The Cloisters

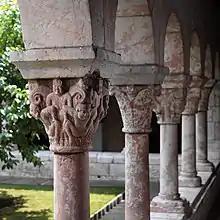
Stone pillars and capitals with grotesques

The building is set into a steep hill, and thus the rooms and halls are divided between an upper entrance and a ground-floor level. The enclosing exterior building is mostly modern, and is influenced by and contains elements from the 13th-century church at Saint-Geraud at Monsempron, France, from which the northeast end of the building borrows especially. It was mostly designed by the architect Charles Collens, who took influence from works in Barnard's collection. Rockefeller closely managed both the building's design and construction, which sometimes frustrated the architects and builders.